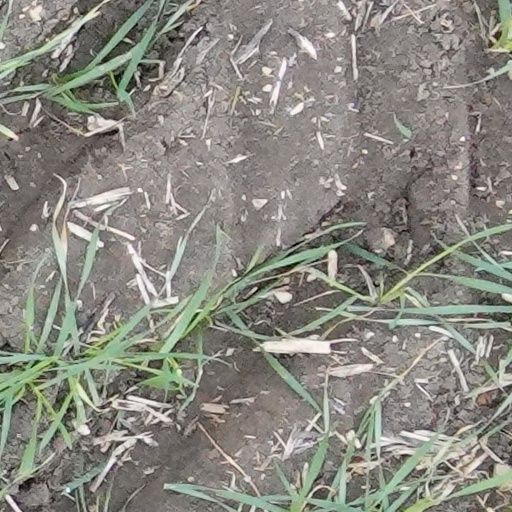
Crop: wheat